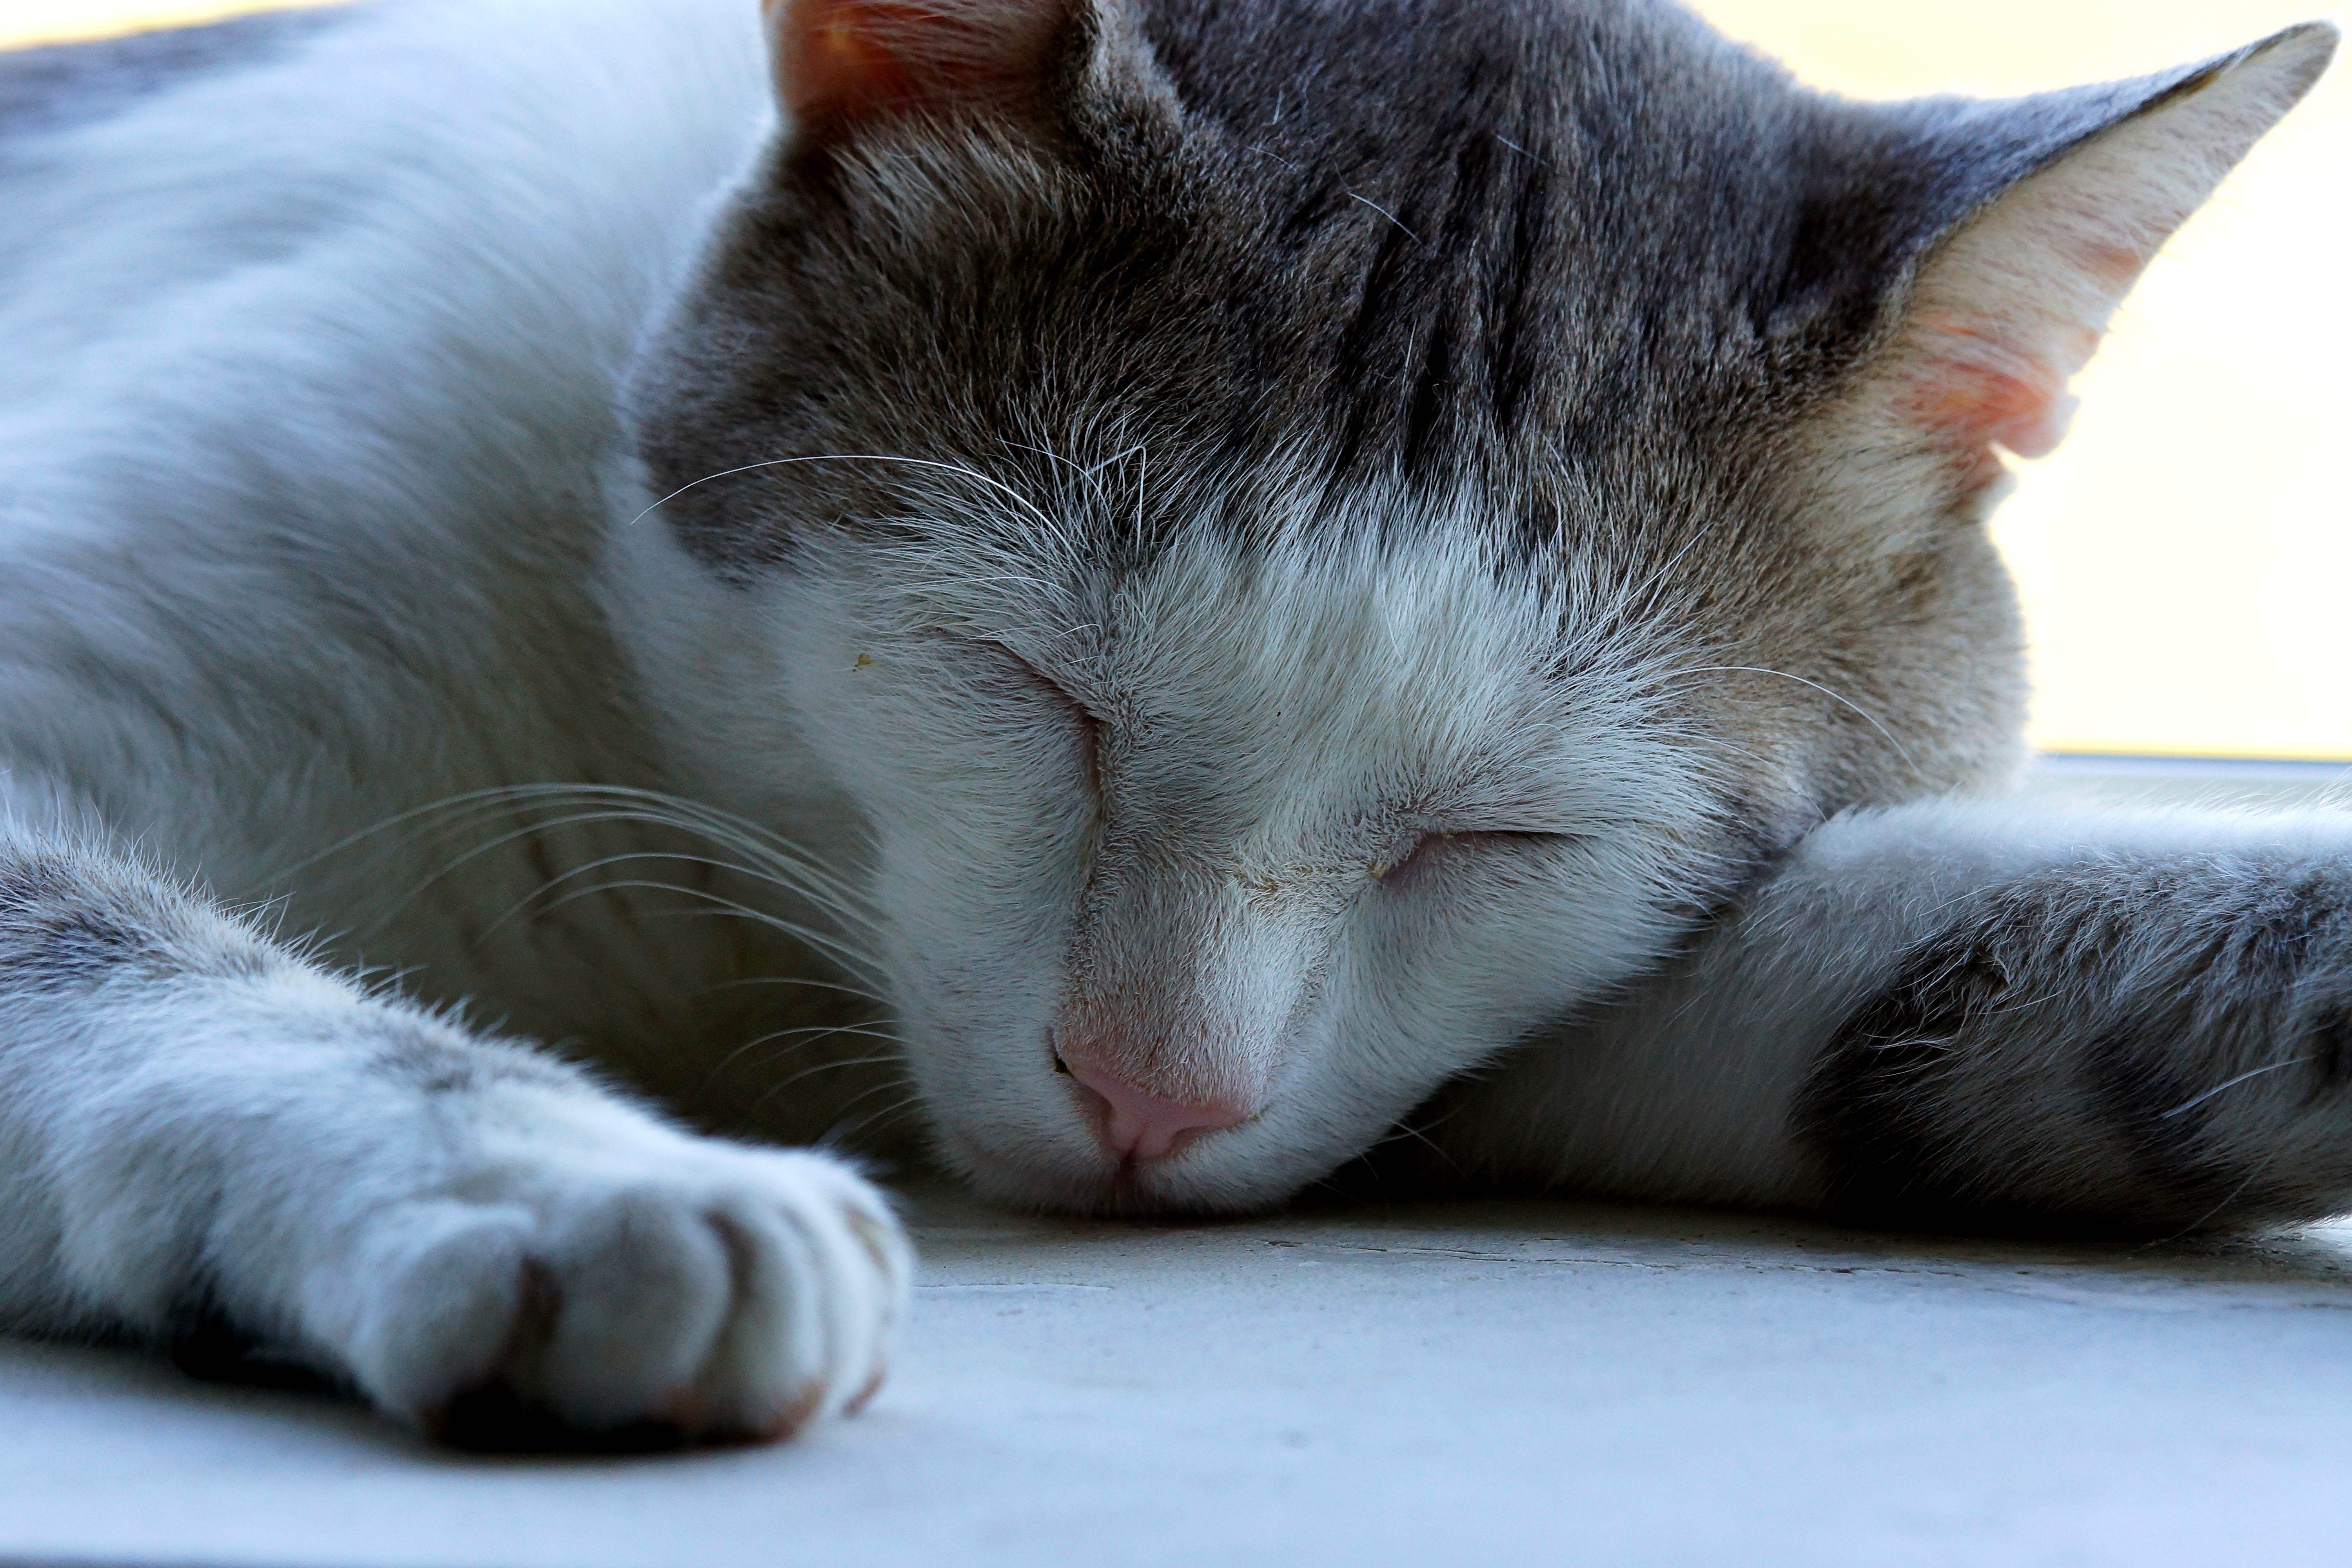
nature, white, photo, kitten, cat, mammal, facial expression, yawn, nap, close up, cats, nose, whiskers, sleep, snout, animals, vertebrate, naturaleza, gatos, tamron18270, a77, g, ggl1, gaby1, xovesphoto, animales, sonya77, gphoto, gabrielcorua, xelodegalicia, 18270, sonya77v, tamron180mmmacro, european shorthair, small to medium sized cats, cat like mammal, domestic short haired cat, american shorthair